Anna Maria Schwegelin

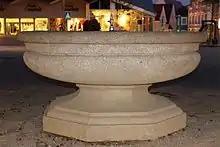
The fountain which commemorates Anna Maria Schwegelin in Kempten.

It was long believed that her sentence was carried out, and that Schwegelin was the last person executed for sorcery in the territory of the Holy Roman Empire. Similarly, she has also been described as the last person to be executed for witchcraft in Europe. However, whilst she was the last person to be convicted and sentenced to death for sorcery in Germany, her execution was never carried out. The Kempten historian Wolfgang Petz was able to clarify in 1995 that Schwegelin had died several years after the trial in 1781 in prison in Kempten. He discovered the entry of her death in the parish of St. Lorenz's death register while researching his dissertation, which he published in 1998. However, despite this, Anna Maria Schwegelin can still be described as the last victim of witch-hunting on German soil.